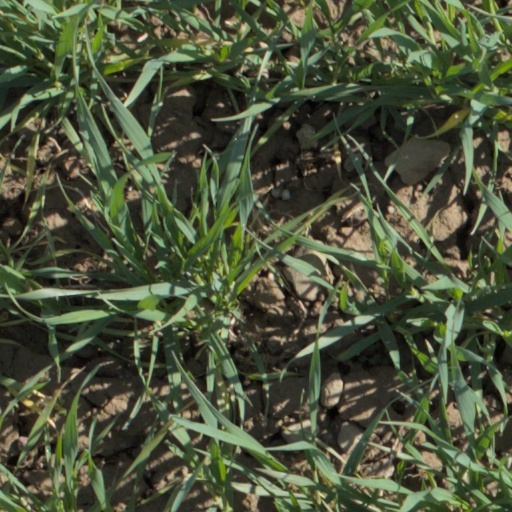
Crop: wheat